Soulitré

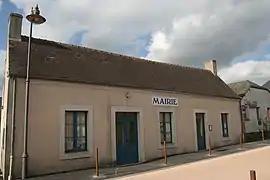
The town hall of Soulitré

Soulitré is a commune in the Sarthe department in the region of Pays de la Loire in north-western France.